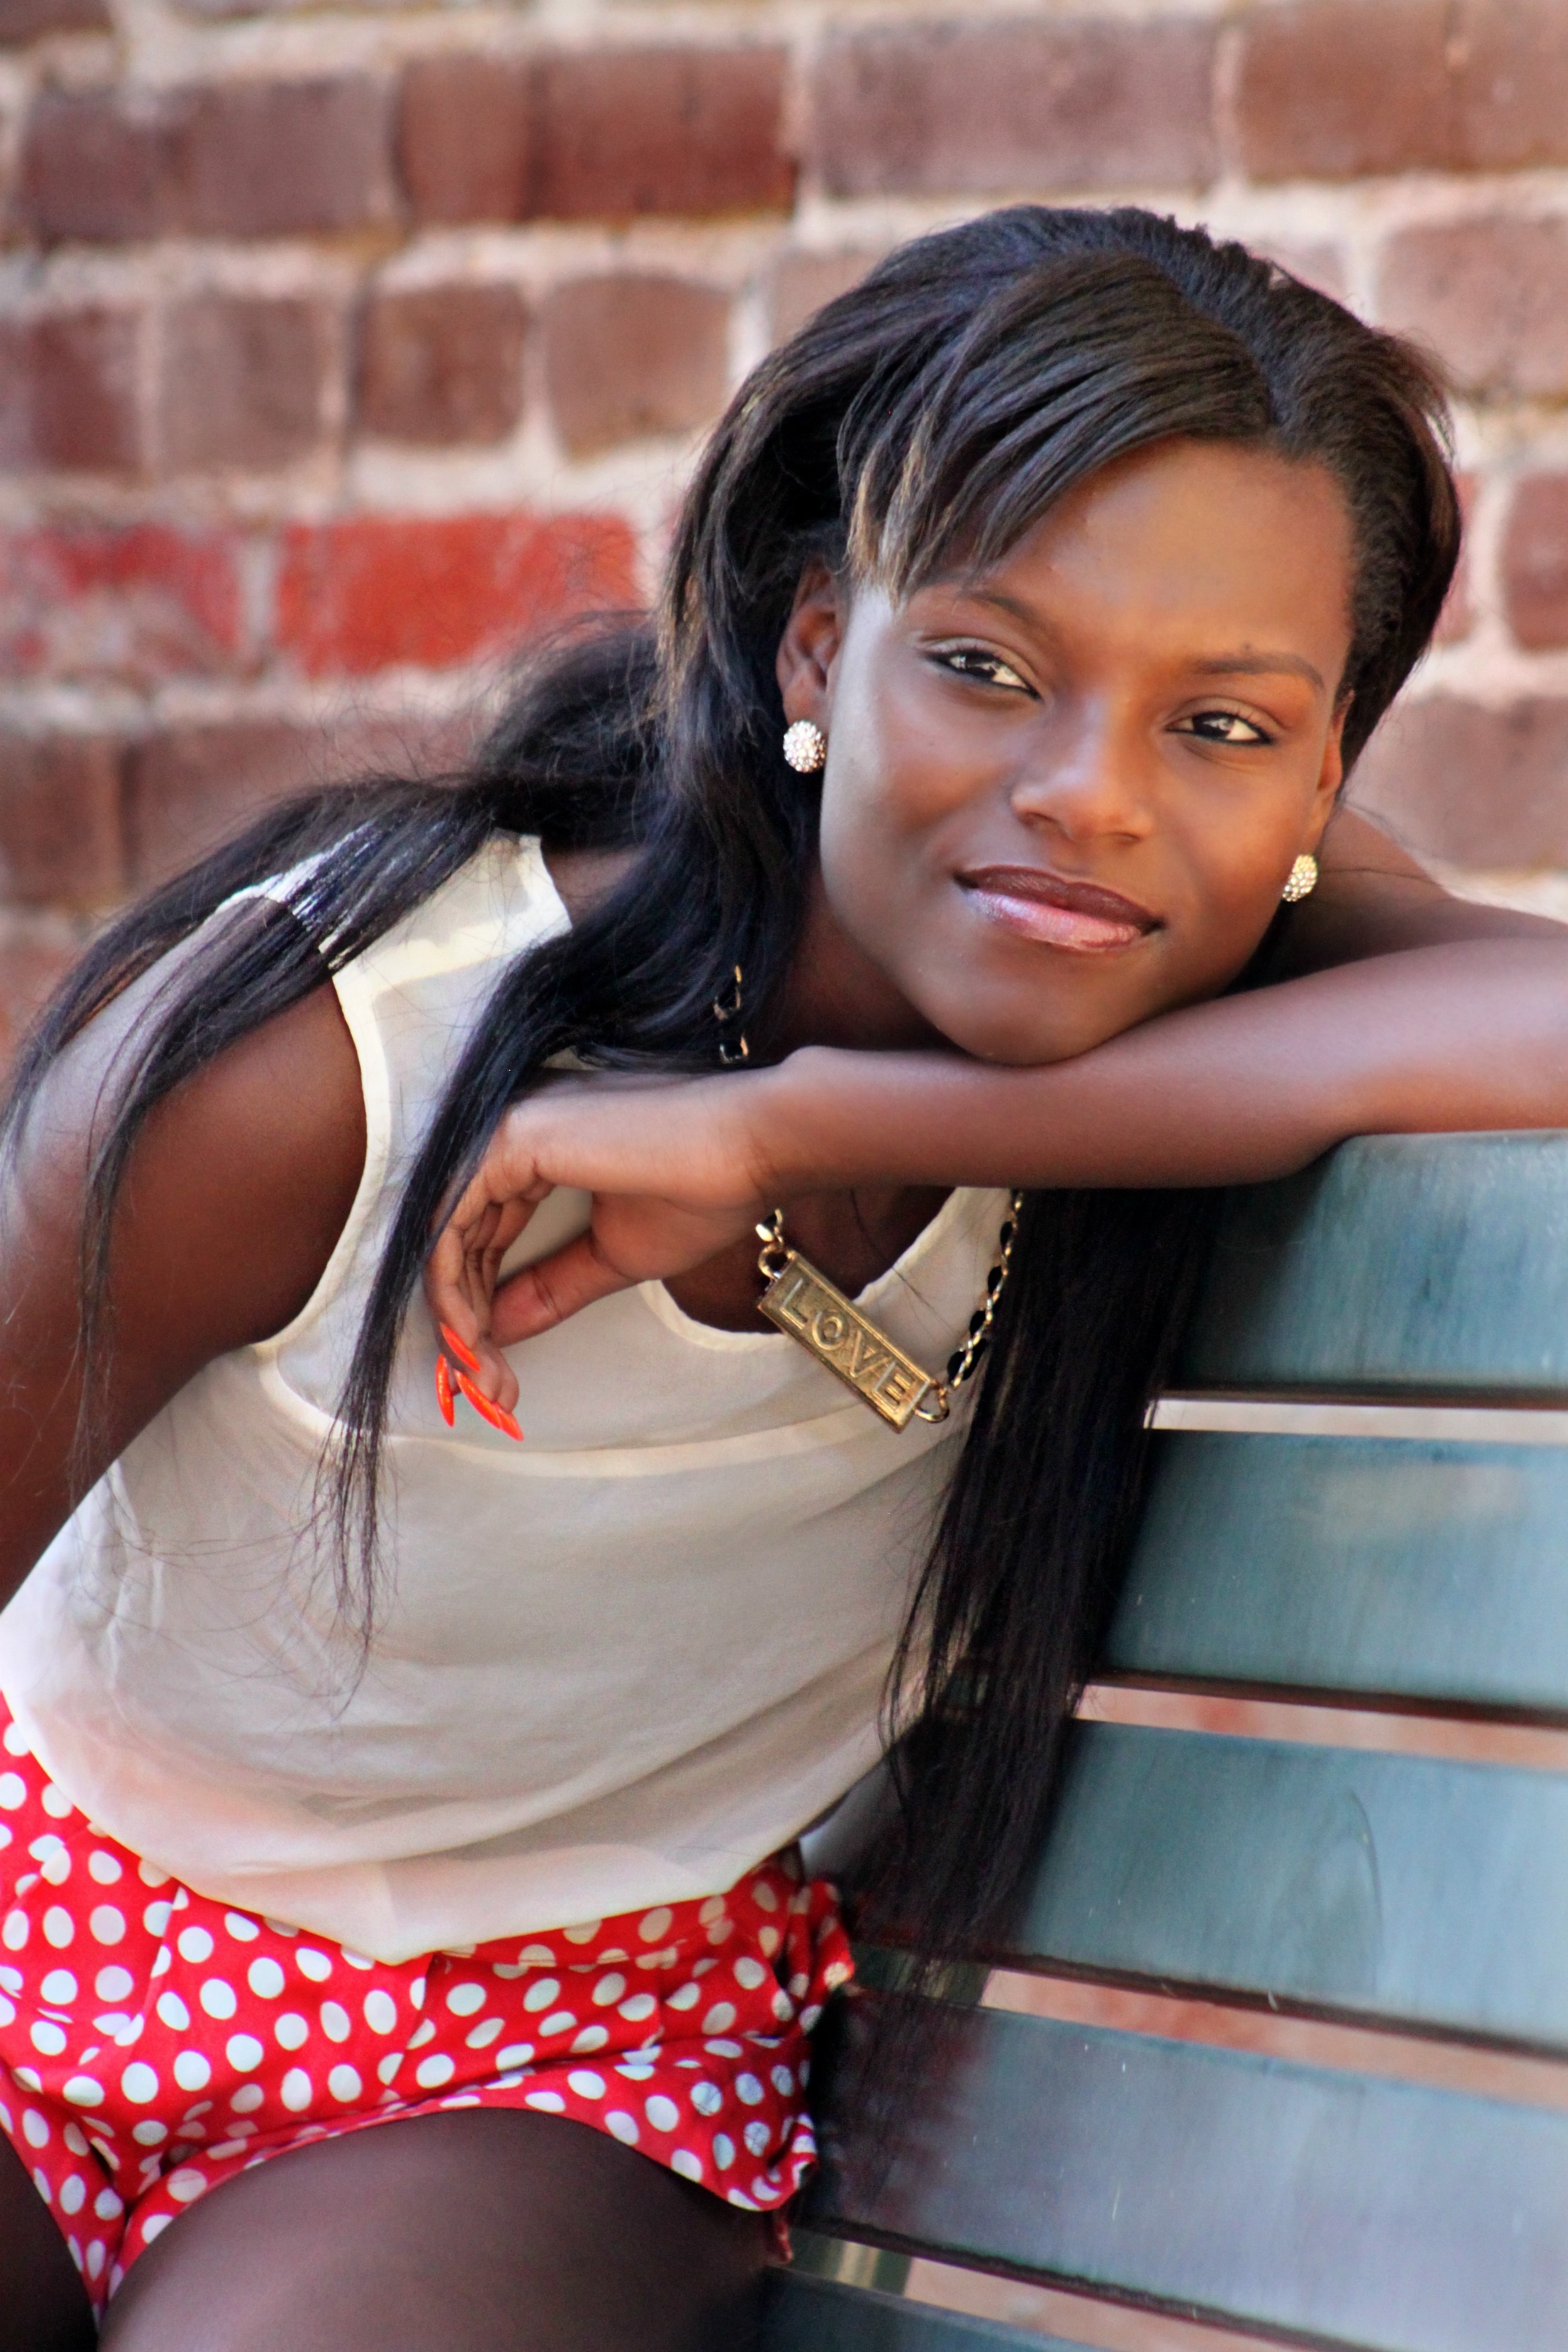
person, girl, woman, trunk, looking, female, leg, model, young, clothing, lady, smiling, human body, relaxation, happy, beauty, beautiful, day, pretty, attractive, abdomen, photo shoot